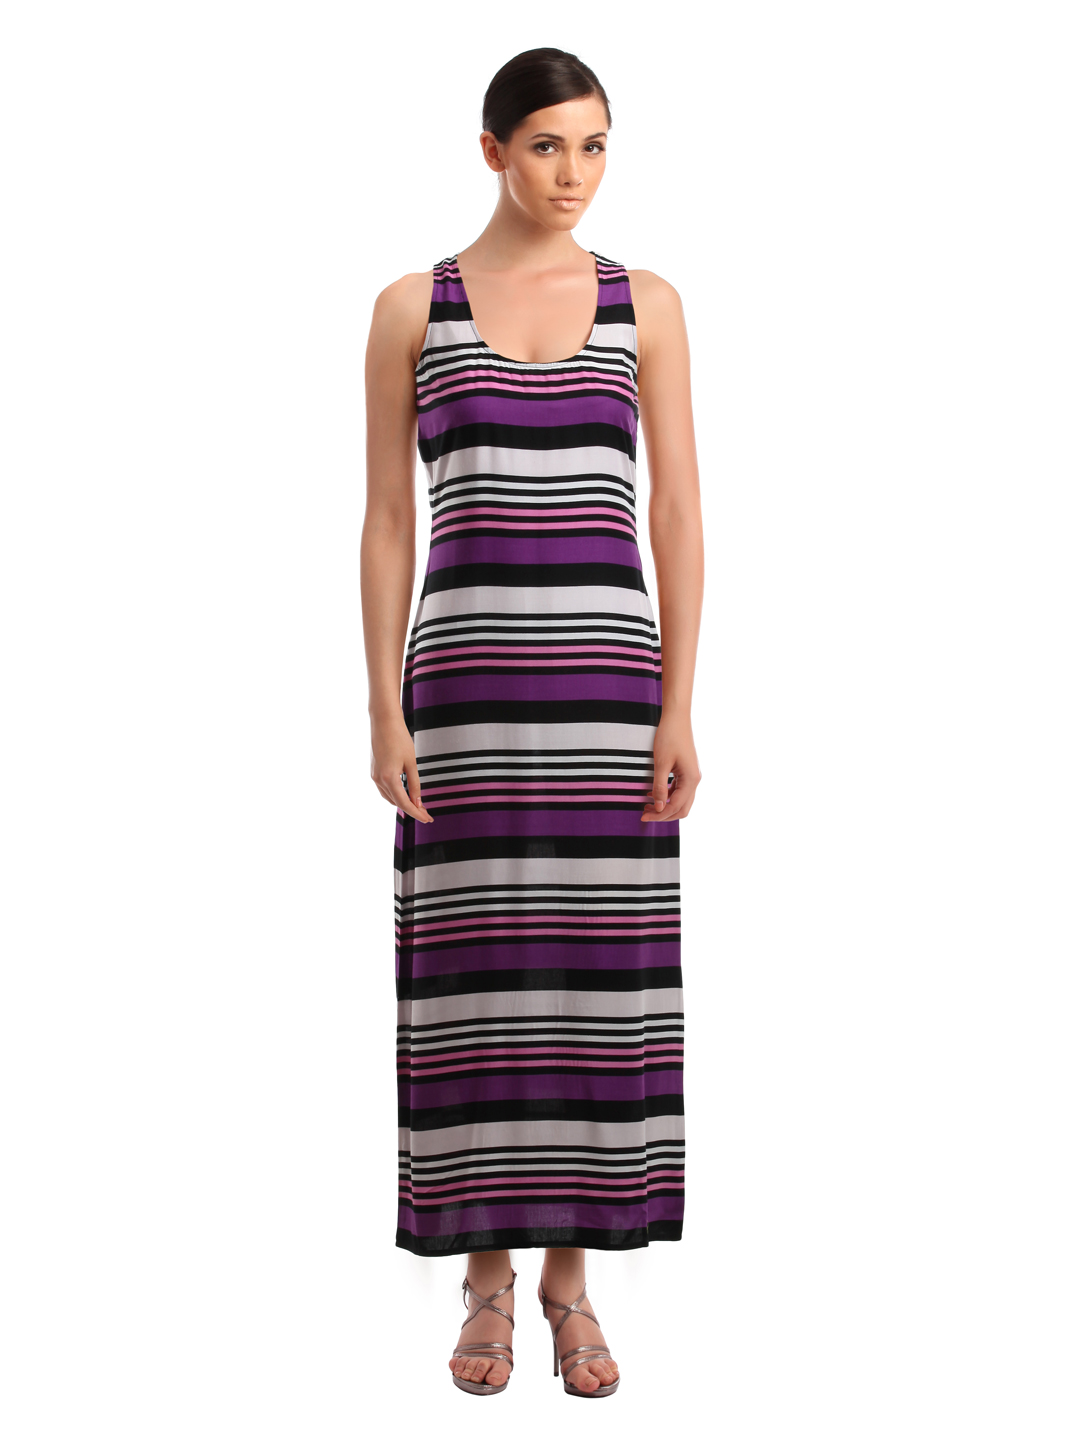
Femella Women Black & Purple Dress
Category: Apparel / Dress / Dresses
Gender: Women
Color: Purple
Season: Summer 2012
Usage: Casual